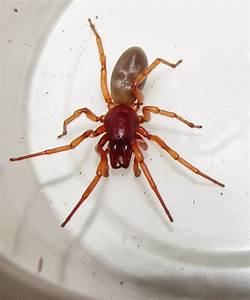
Label: spider